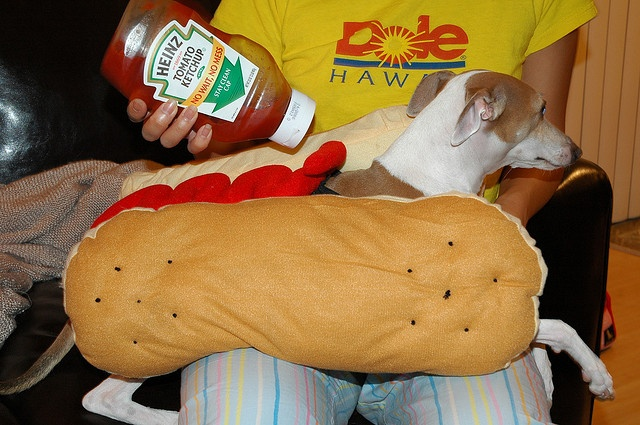
Someone holding a dog laying in a pillow made like a hot dog bun, and the person is holding a bottle of Heinz ketchup.
A person pretending to squirt ketchup on a dog that is in a fake hot dog costume.
A person in a yellow shirt about to ketchup the dog in a hot dog costume.
A lady holding a bottle of ketchup and a dog in a hot dog bun costume.
A dog inside a stuffed hot dog bun on a man's lap.